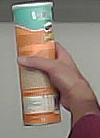
Product: pringles_paprika